Huabeisaurus

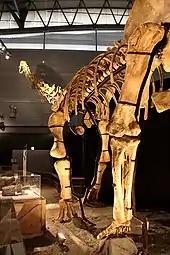
Alternate view of mount

Although the exact orientation of the pectoral girdle in "vivo" is uncertain, the scapulae and coracoids are generally thought to have been oblique to the major planes of orientation of the rest of the body, rendering orientational descriptors somewhat difficult to select. Aside from the glenoid region, which is damaged or missing in both specimens, the preserved parts of the left and right scapulae complement one another to give a full picture of the morphology of the element. The scapulae consist of a broad proximal plate comprising an acromion and acromial fossa and a blade that forms more than half the length of the bone. The lateral surface of the acromial plate is excavated anterior to the acromial ridge and dorsal to the glenoid region. The acromial ridge is slightly posteriorly deflected, such that it is oriented at an acute angle to the long axis of the scapular blade. Immediately posterior to the glenoid articular surface, the ventral margin of the scapula is broad and convex transversely, but rapidly narrows as it merges into the base of the blade. No prominent subtriangular process seems to occur along the posteroventral edge of the proximal scapula, though its absence could be due to damage. A broad ridge extends longitudinally along the proximal third of the lateral face of the blade. The dorsal margin of the blade is straight, whereas the ventral margin expands distally such that the ratio of the maximum to minimum blade dorsoventral height is 1.7, less than the originally described value of ca. 2. The development of the acromion and distal expansion of the blade are similar to those of other somphospondylans and not as marked as in rebbachisaurids.